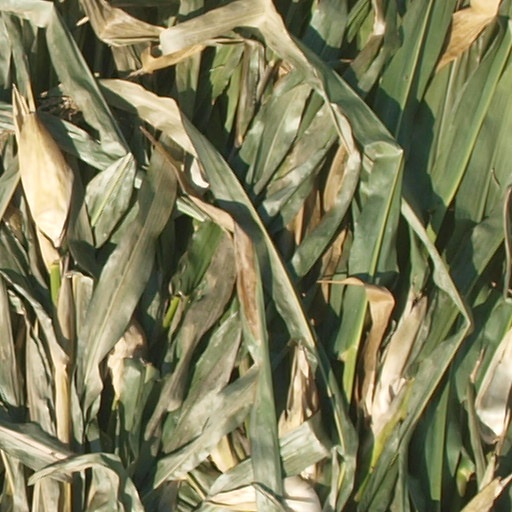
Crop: maize; corn